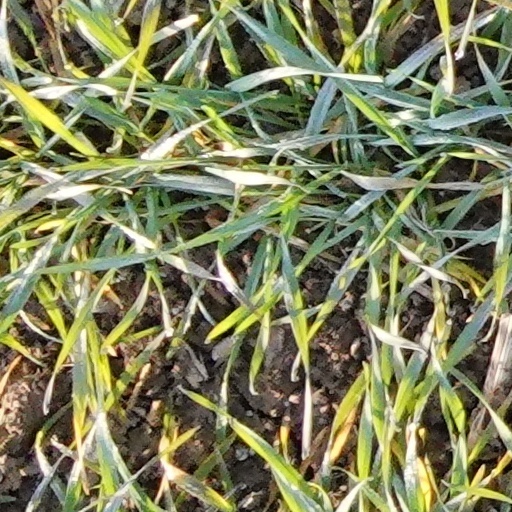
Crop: wheat